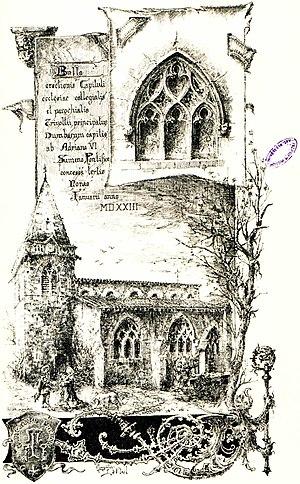
Extrait de P. Lenail, Le Parlement des Dombes, 1900, page 87. ADRML. Le dessin représente la collégiale avec son clocher primitive, celui qui existe aujourd'hui est postérieur à 1794.
Trévoux est une commune française située dans le département de l'Ain, en région Auvergne-Rhône-Alpes.